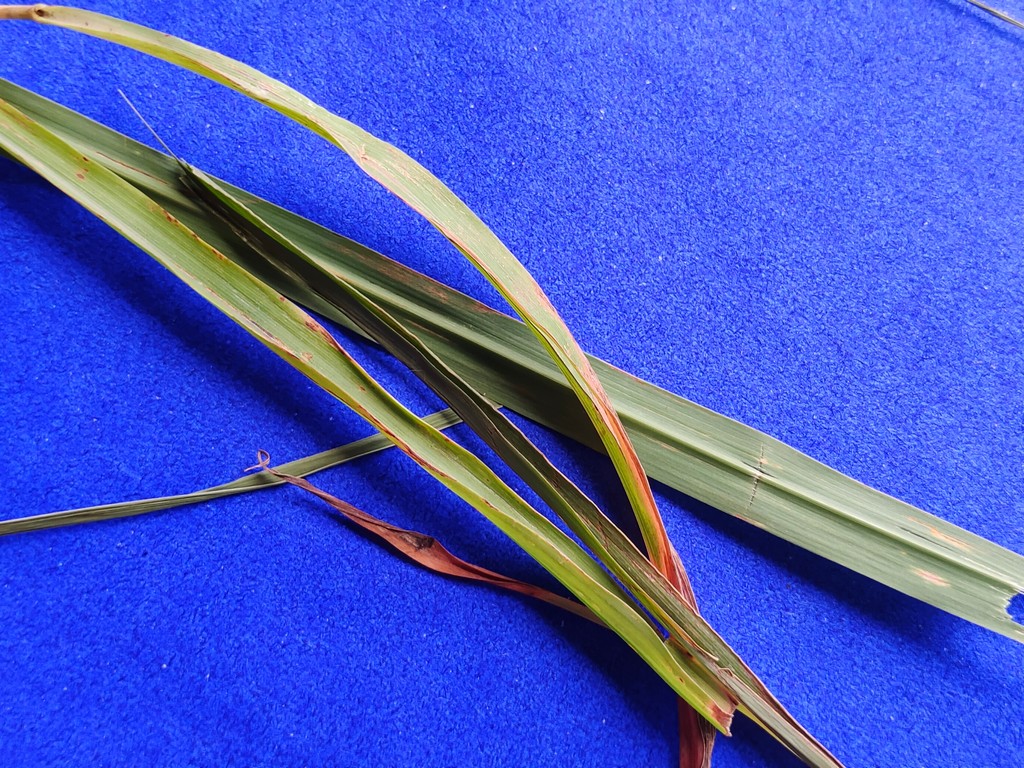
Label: Unhealthy